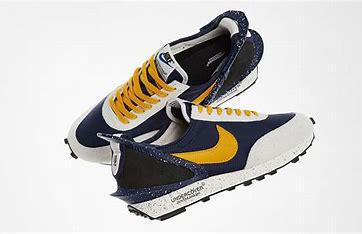
Brand: Nike
Model: Undercover